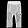
Label: Trouser